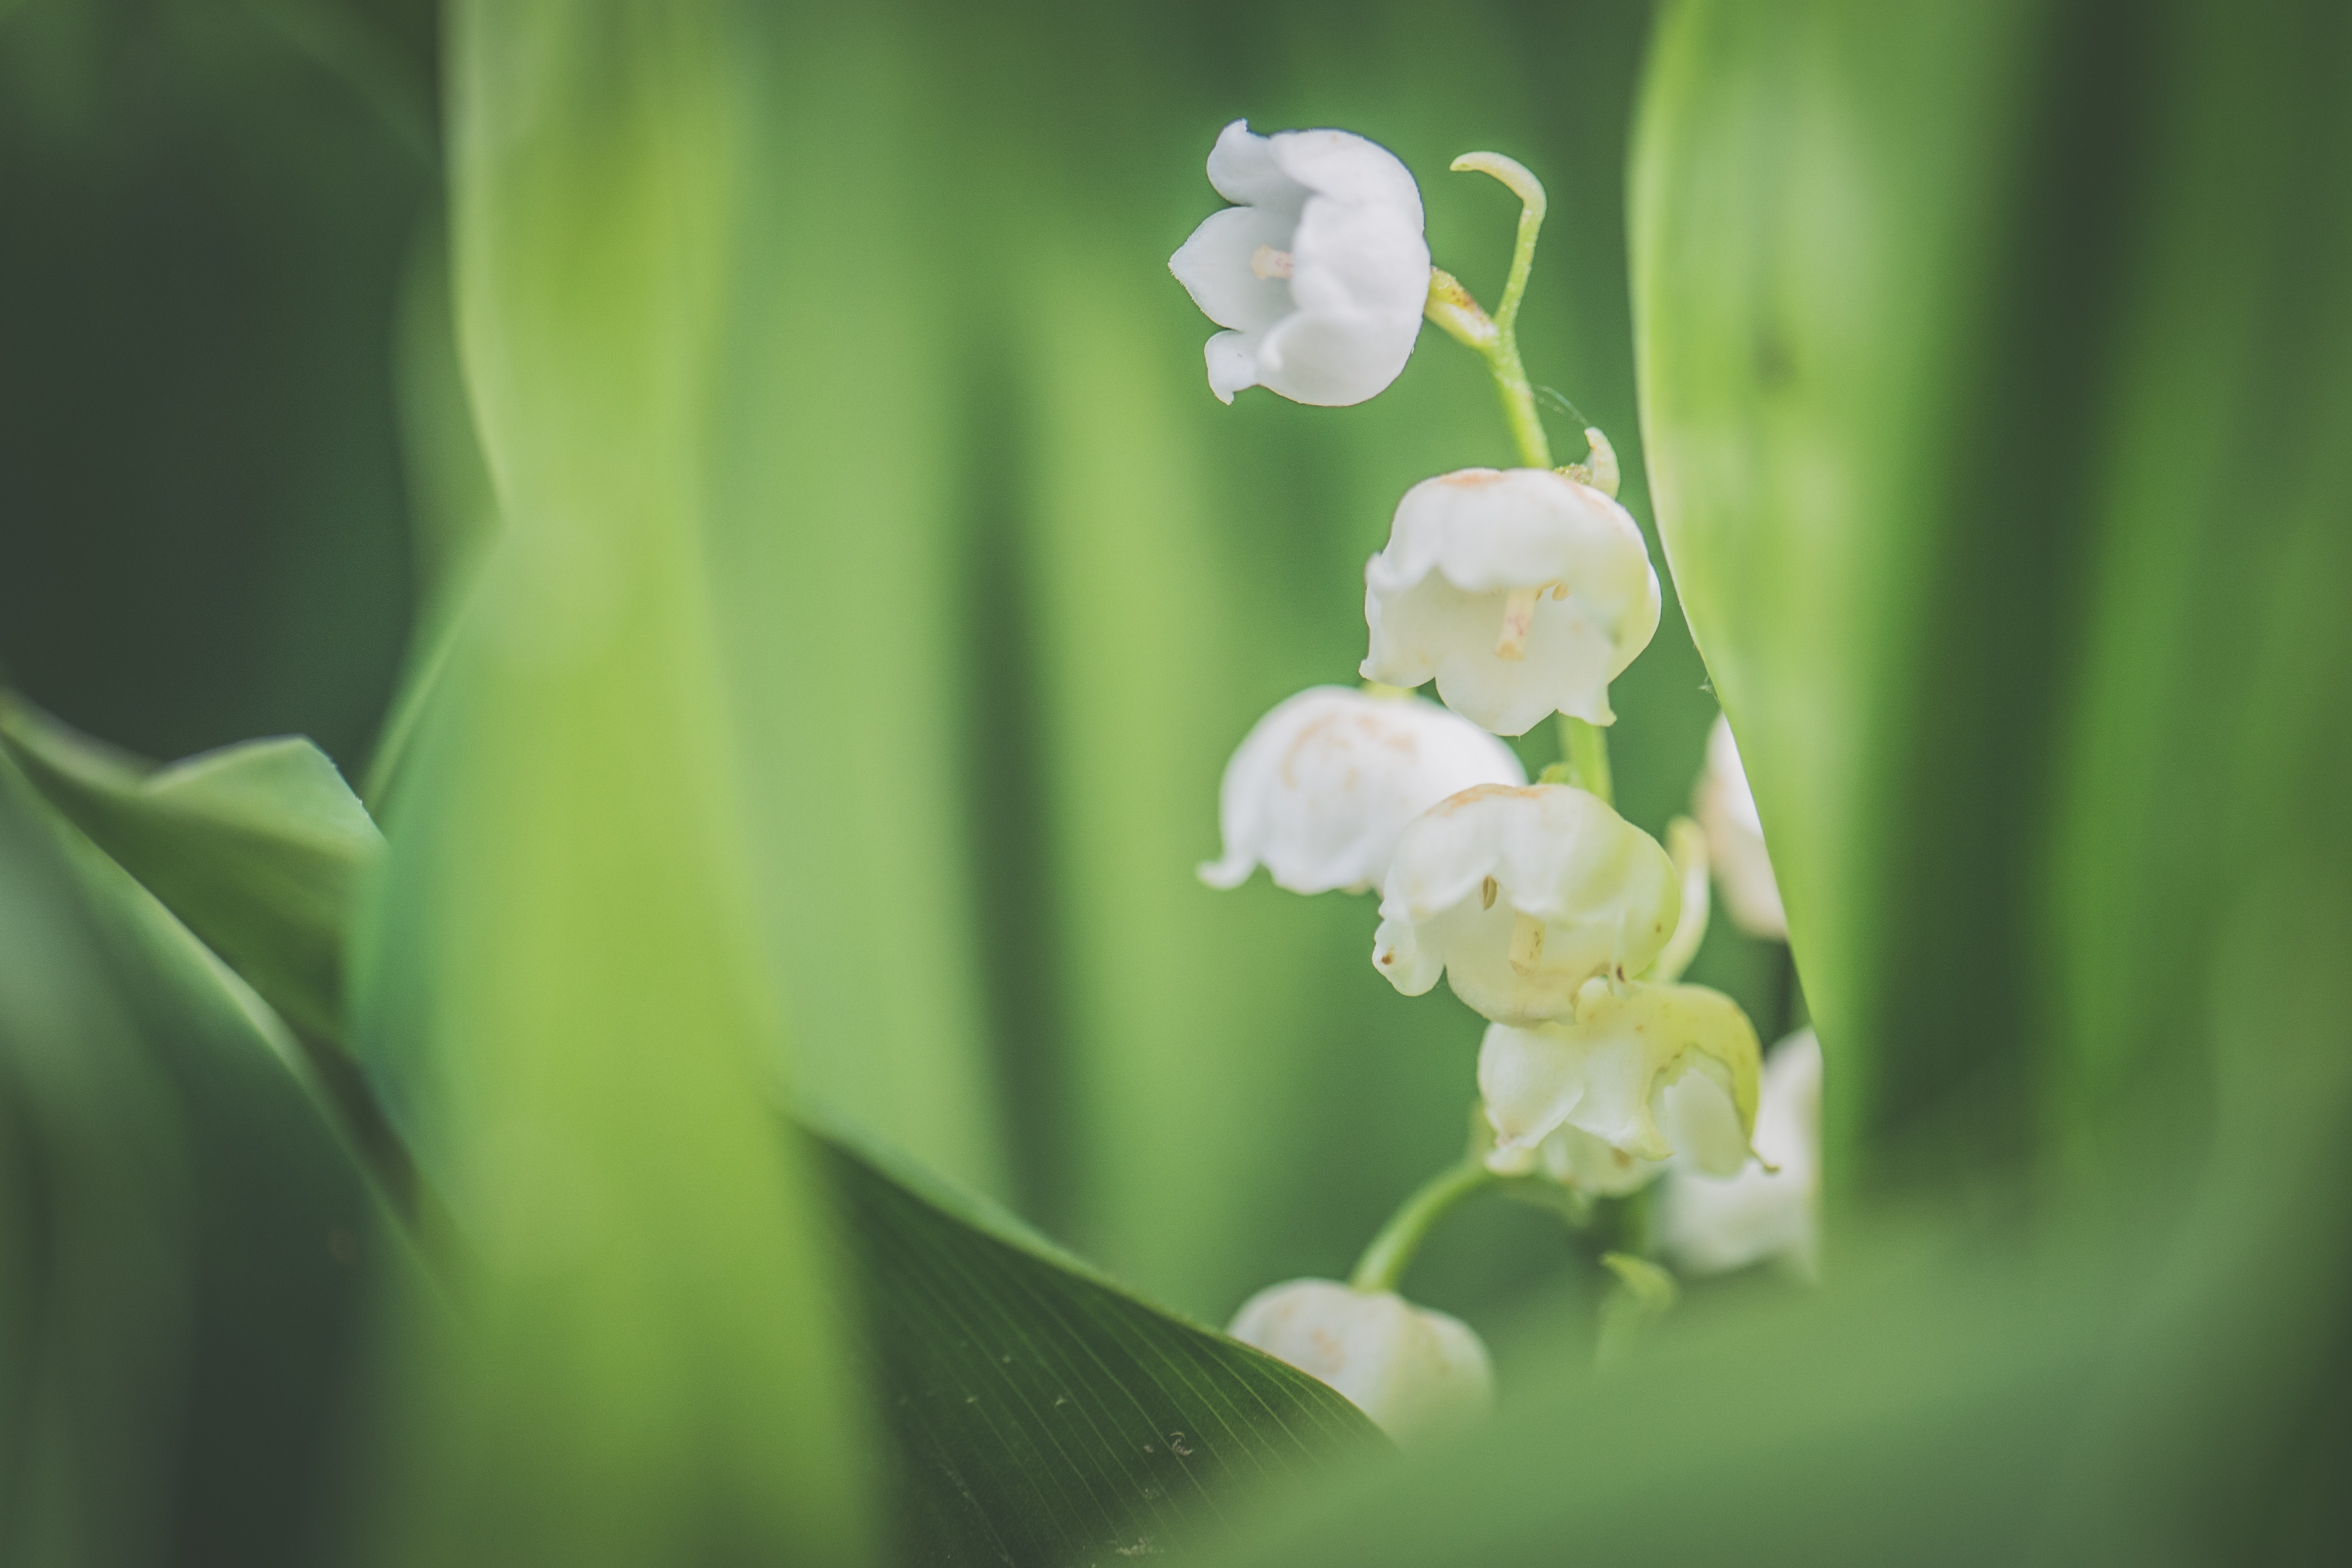
flower, lily of the valley, white, plant, petal, botany, leaf, close up, spring, flowering plant, macro photography, grass, wildflower, photography, plant stem